Richter scale

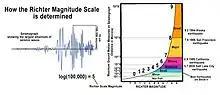
How Richter magnitude is determined – the larger the value on the log graph, the higher the damage caused.

The Richter scale was defined in 1935 for particular circumstances and instruments; the particular circumstances refer to it being defined for Southern California and "implicitly incorporates the attenuative properties of Southern California crust and mantle." The particular instrument used would become saturated by strong earthquakes and unable to record high values. The scale was replaced in the 1970s by the moment magnitude scale (MMS, symbol ); for earthquakes adequately measured by the Richter scale, numerical values are approximately the same. Although values measured for earthquakes now are , they are frequently reported by the press as Richter values, even for earthquakes of magnitude over 8, when the Richter scale becomes meaningless.